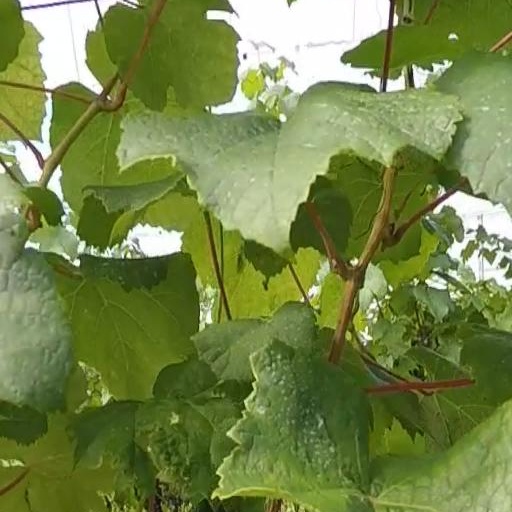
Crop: grape